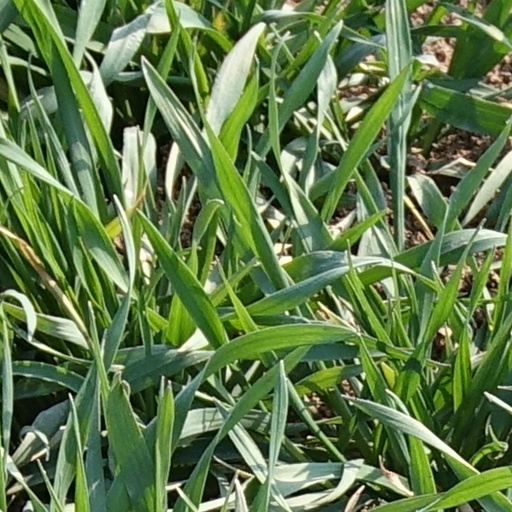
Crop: wheat